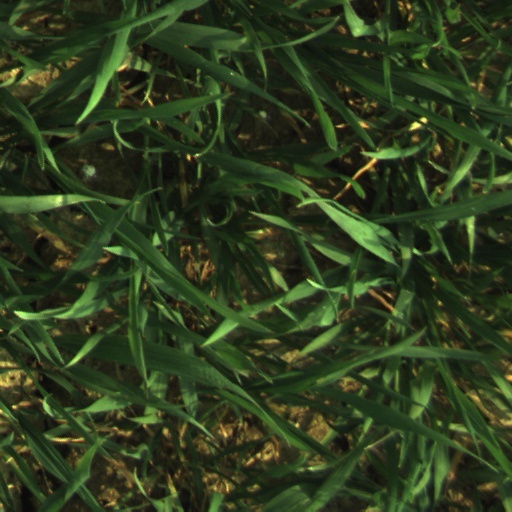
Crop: wheat